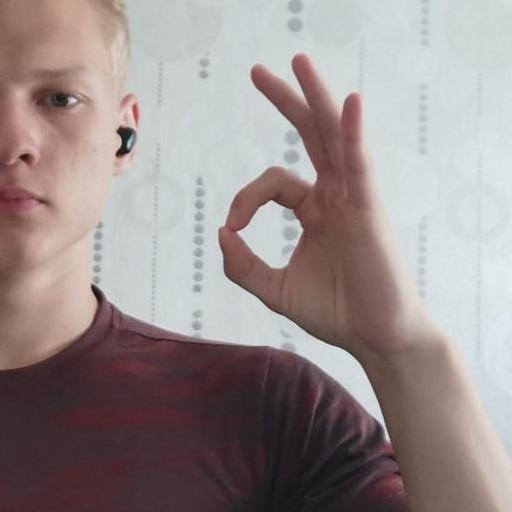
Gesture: ok